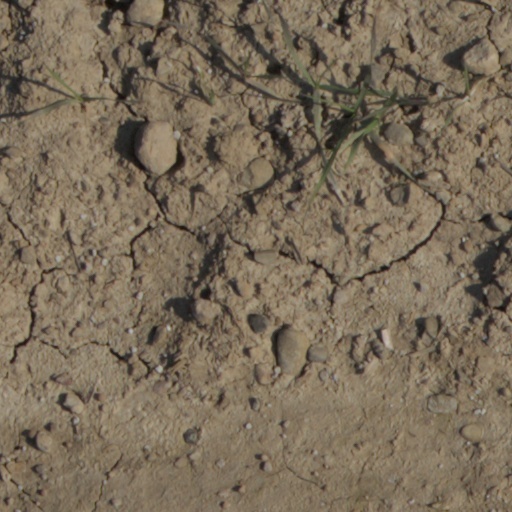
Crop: wheat